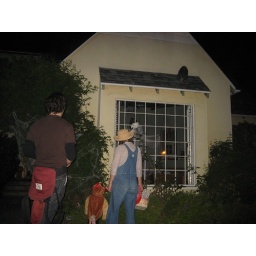
This house had a cool ghost in the window - something to justify getting Matilda to approach it.